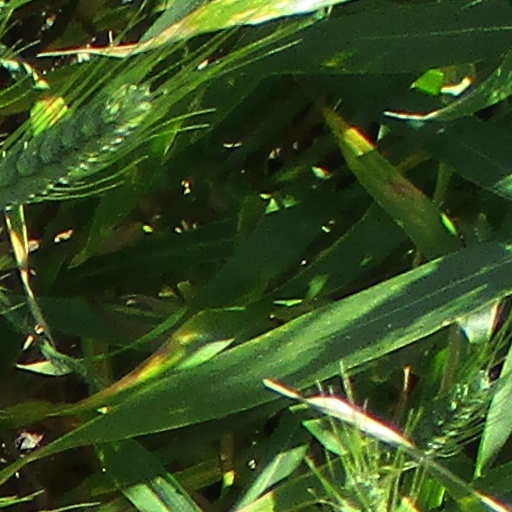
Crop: wheat